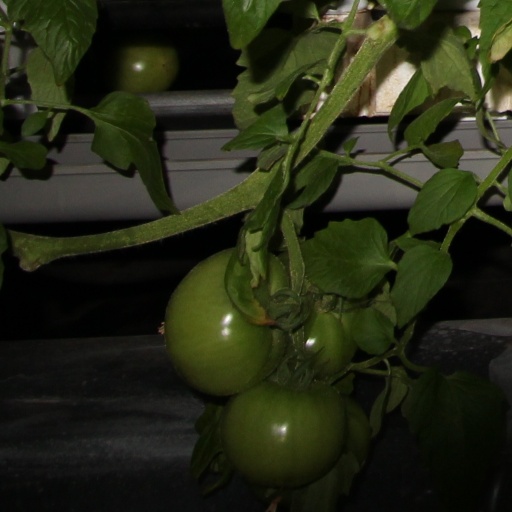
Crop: tomato